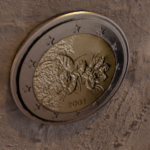
Coin value: 2euro
Country: fi
Edition: standard